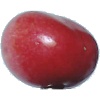
Label: Cherry 2